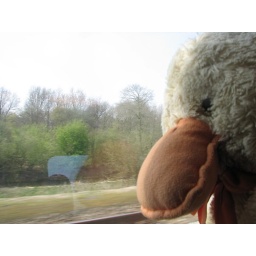
ar duck is looking out of the train window, by saying: bye bye amsterdam